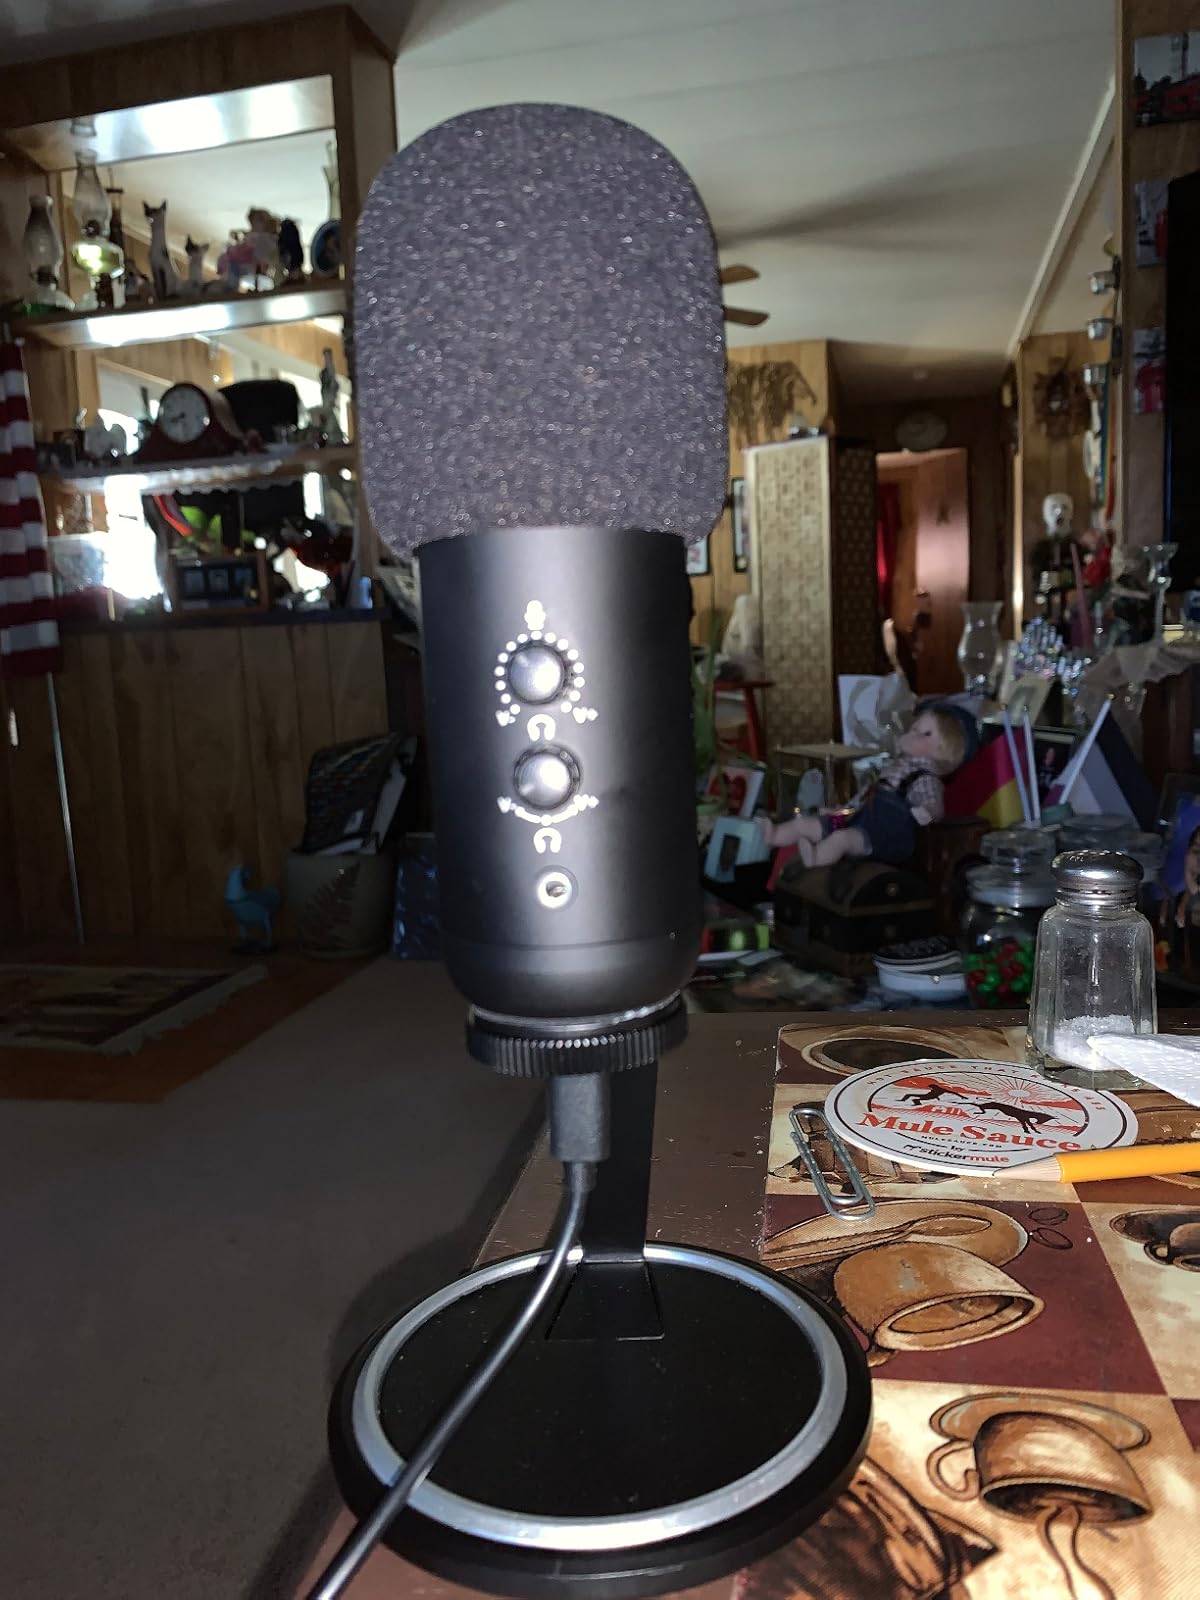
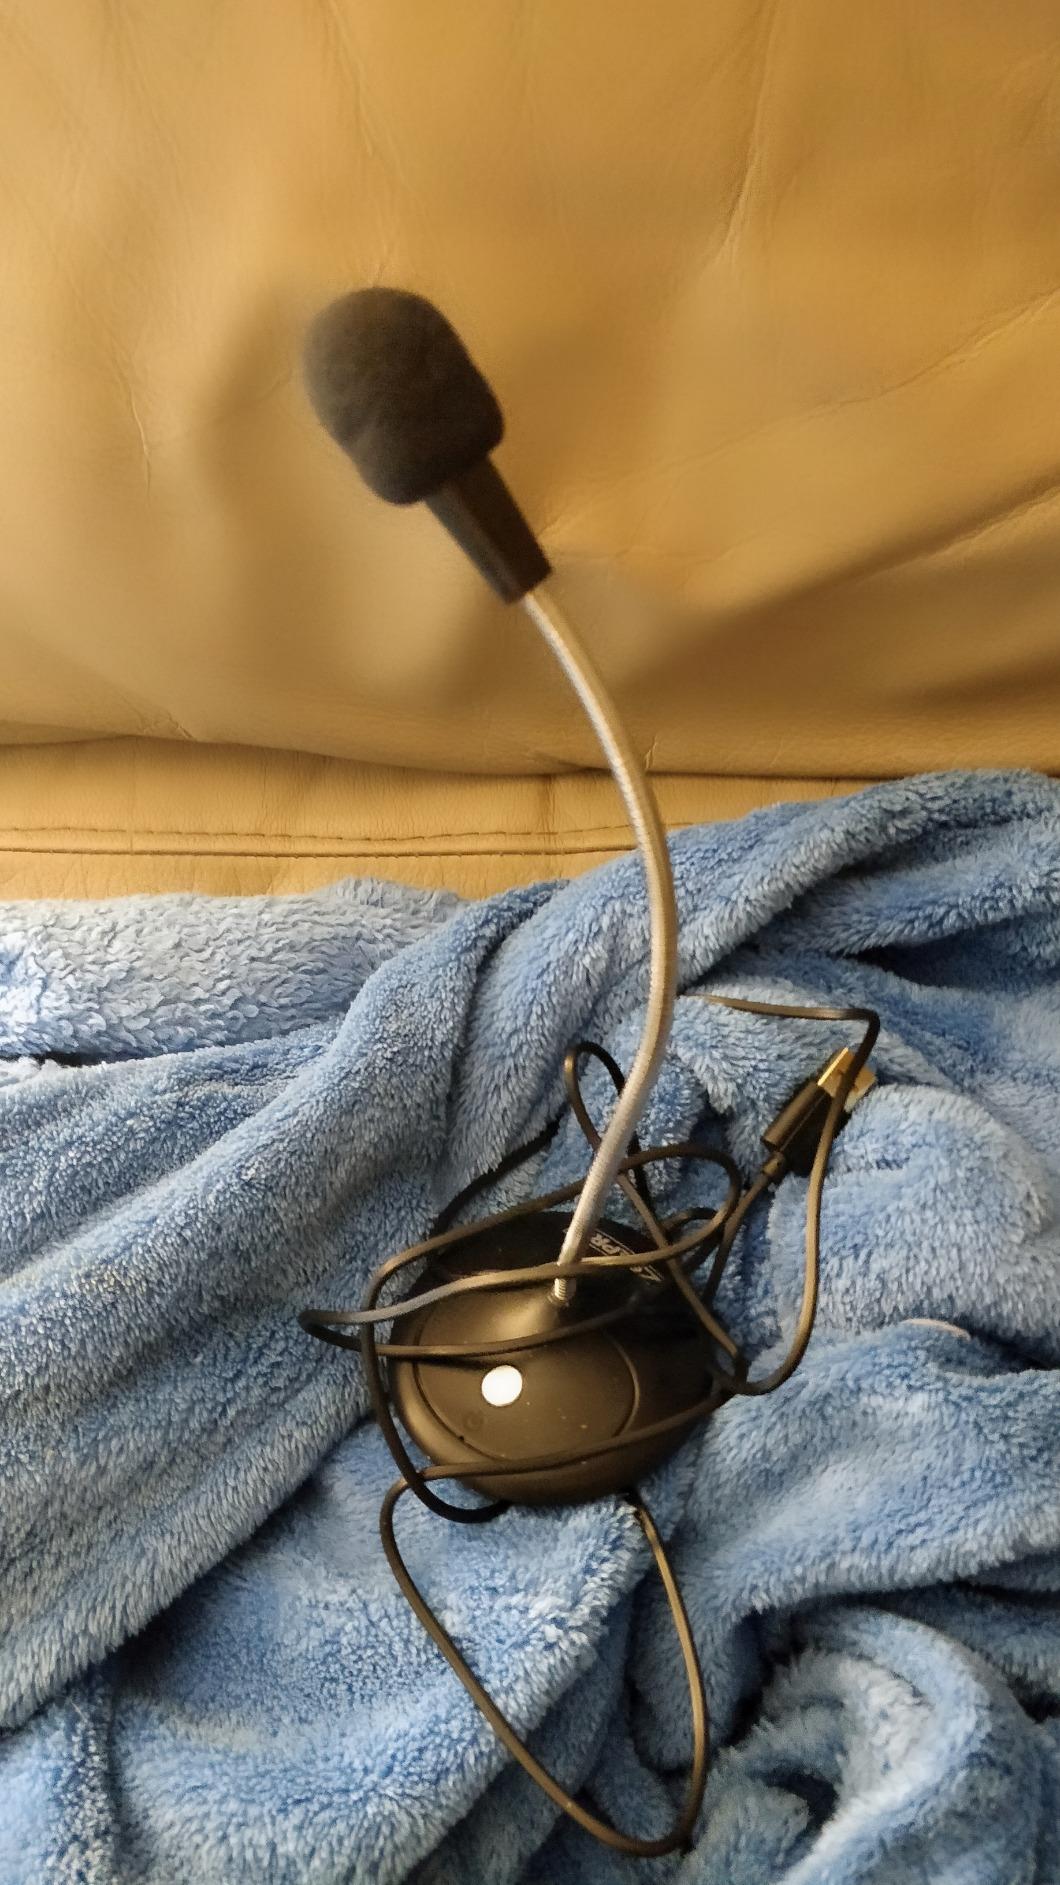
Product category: microphone
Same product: no